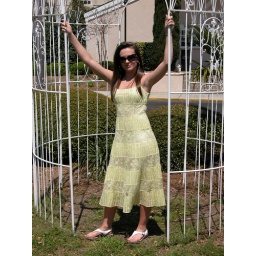
AJ's idea - shoot the yellow dress in the gazebo